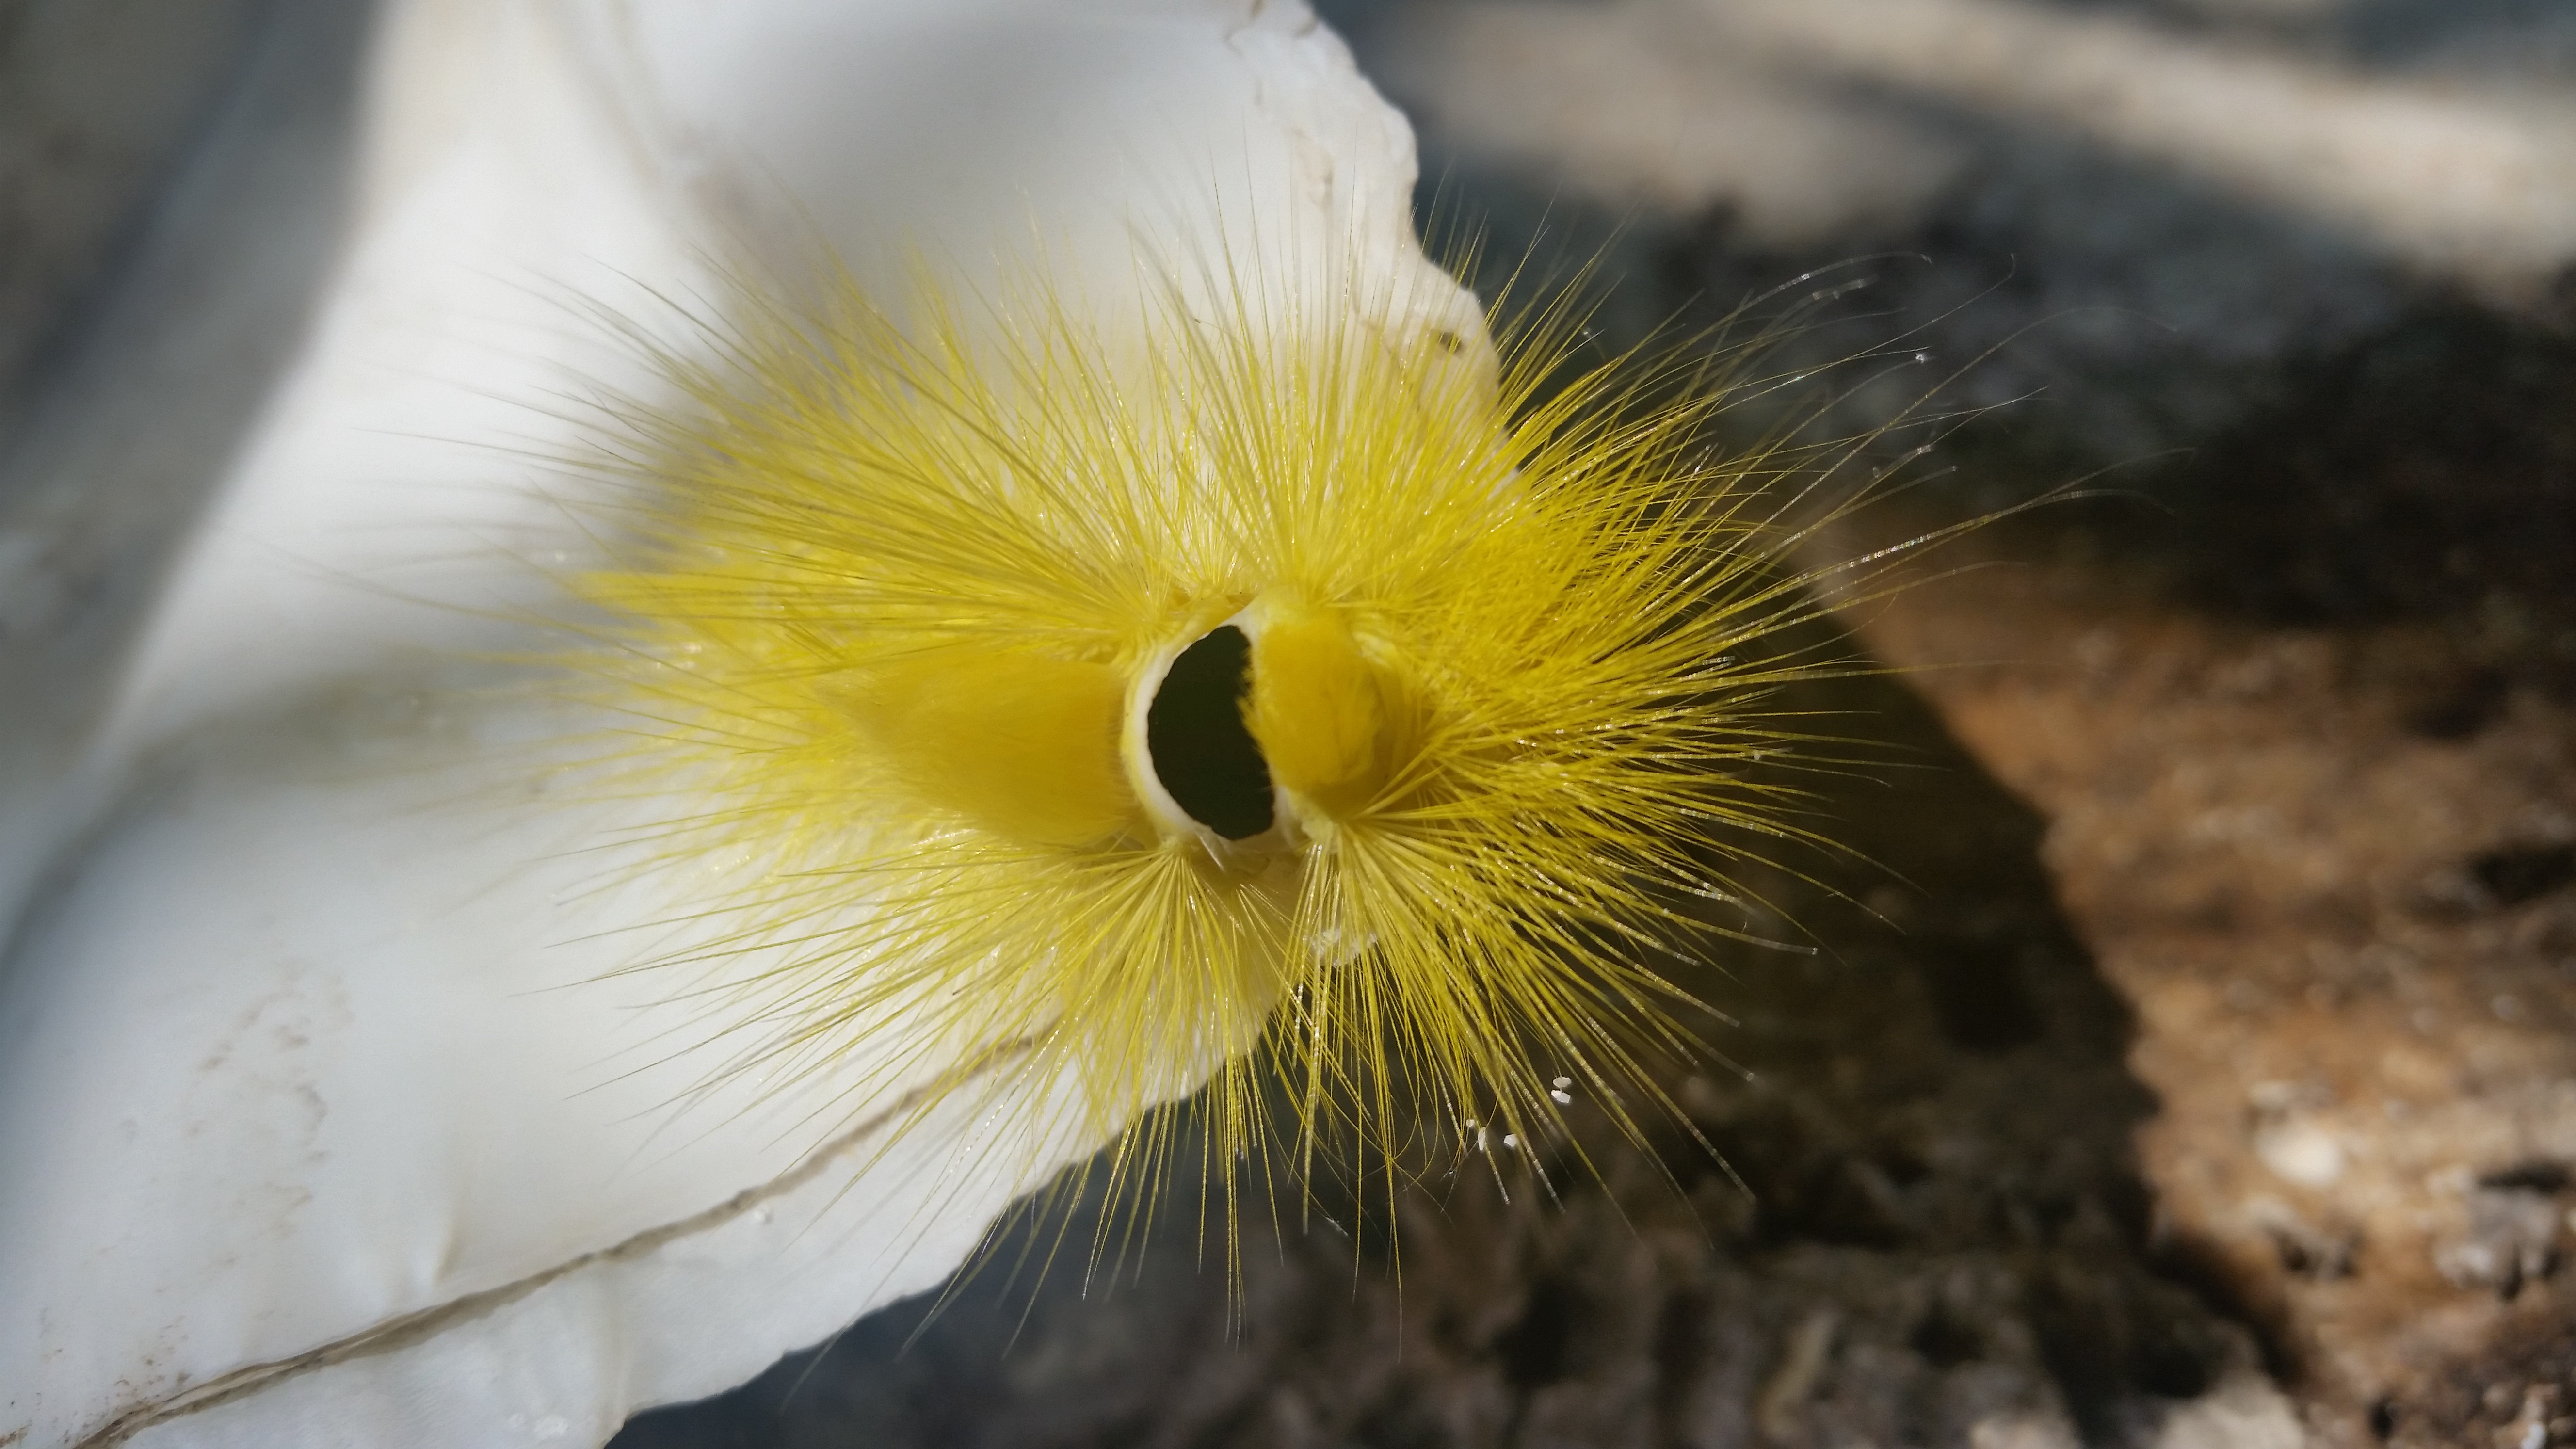
nature, plant, photography, leaf, flower, petal, wildlife, pollen, insect, yellow, flora, fauna, invertebrate, wildflower, close up, eye, macro photography, plant stem